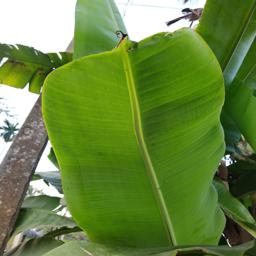
Label: JAHAJI LEAF